Flag of Romania

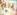
Flag of the Wallachian uprising of 1821

During the Wallachian uprising of 1821, Tudor Vladimirescu commissioned a revolutionary flag depicting the New Testament Holy Trinity, Saint George, Saint Tiron and the Wallachian eagle. The blue, yellow and red are present on the vestments of the saints as well as three tassels attached to the pole.